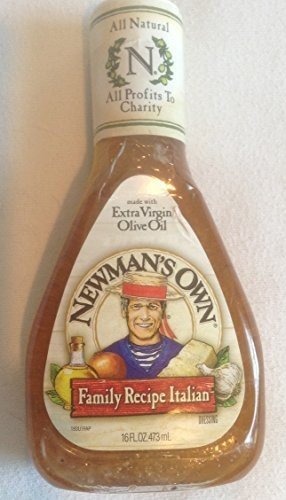
Item Name: Dressing; Family Italian
Product Description:
Value: 1.0
Unit: Count

Price: 4.99